English Argentines

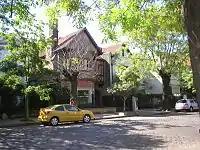
English-style houses on a residential street in Belgrano R.

Around 100,000 Anglo-Argentines are the descendants of English immigrants to Argentina. They are one of the most successful immigrant groups of Argentina, gaining prominence in commerce, industry, and the professions. Many speak fluent English at home. An English-language newspaper, the "Buenos Aires Herald", was published daily in Buenos Aires from 1876 to 2017.